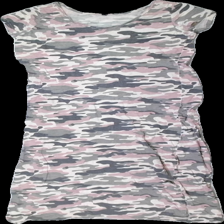
View: front
Type: T-shirt
Category: Ladies
Brand: Not in the list
Brand text on label: Ihtoyl
Colors: Beige, Grey, Pink, Multicolor
Material: Unknown
Pattern: Other
Cut: C-collar, Long, Regular
Size: M
Season: All
Damage: crooked seam
Damage location: bottom right
Price range: <50
Recommended usage: Export
Comment: Washed out, crooked seam